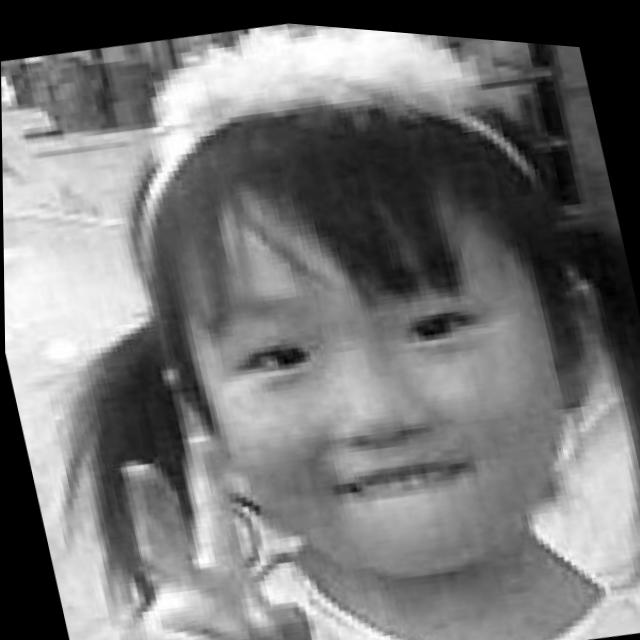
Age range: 0-12